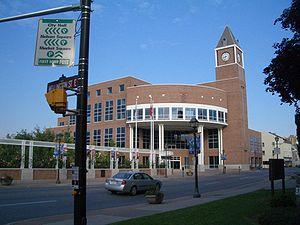
Brampton est une ville canadienne d'Ontario, située en banlieue de Toronto. Elle affiche l'un des plus forts taux de croissance au Canada. Brampton est la 4ᵉ plus grande ville d'Ontario après Mississauga, Ottawa et Toronto.